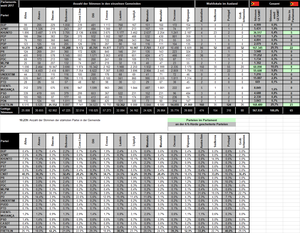
Les élections législatives est-timoraise de 2017 se déroulent le 22 juillet 2017. Elles sont remportées par le Front révolutionnaire pour l'indépendance du Timor oriental, dit Fretilin, qui arrive en tête au sein d'un parlement sans majorité et dont le chef Rui Maria de Araújo conserve un temps le poste de Premier ministre à la tête d'une grande coalition avec le Congrès national de reconstruction timoraise, avant que ce dernier ne rejoigne finalement l'opposition, provoquant une mise en minorité du gouvernement qui donne lieu l'année suivante à des législatives anticipées.